Aether (classical element)

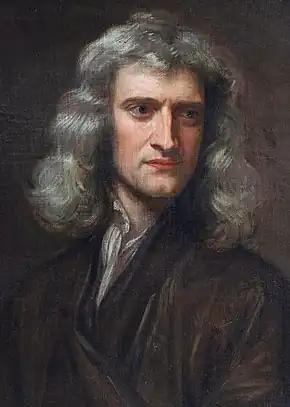
Sir Isaac Newton

In 1682, Jakob Bernoulli formulated the theory that the hardness of the bodies depended on the pressure of the aether.